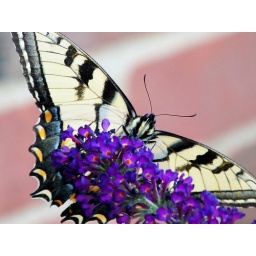
This is a butterfly that landed on a flower in my back yard.